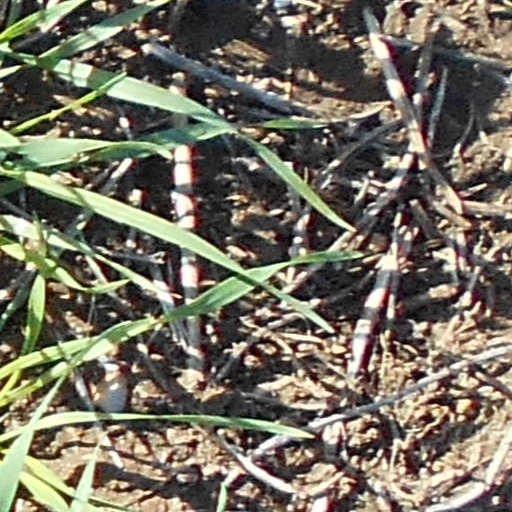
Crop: wheat